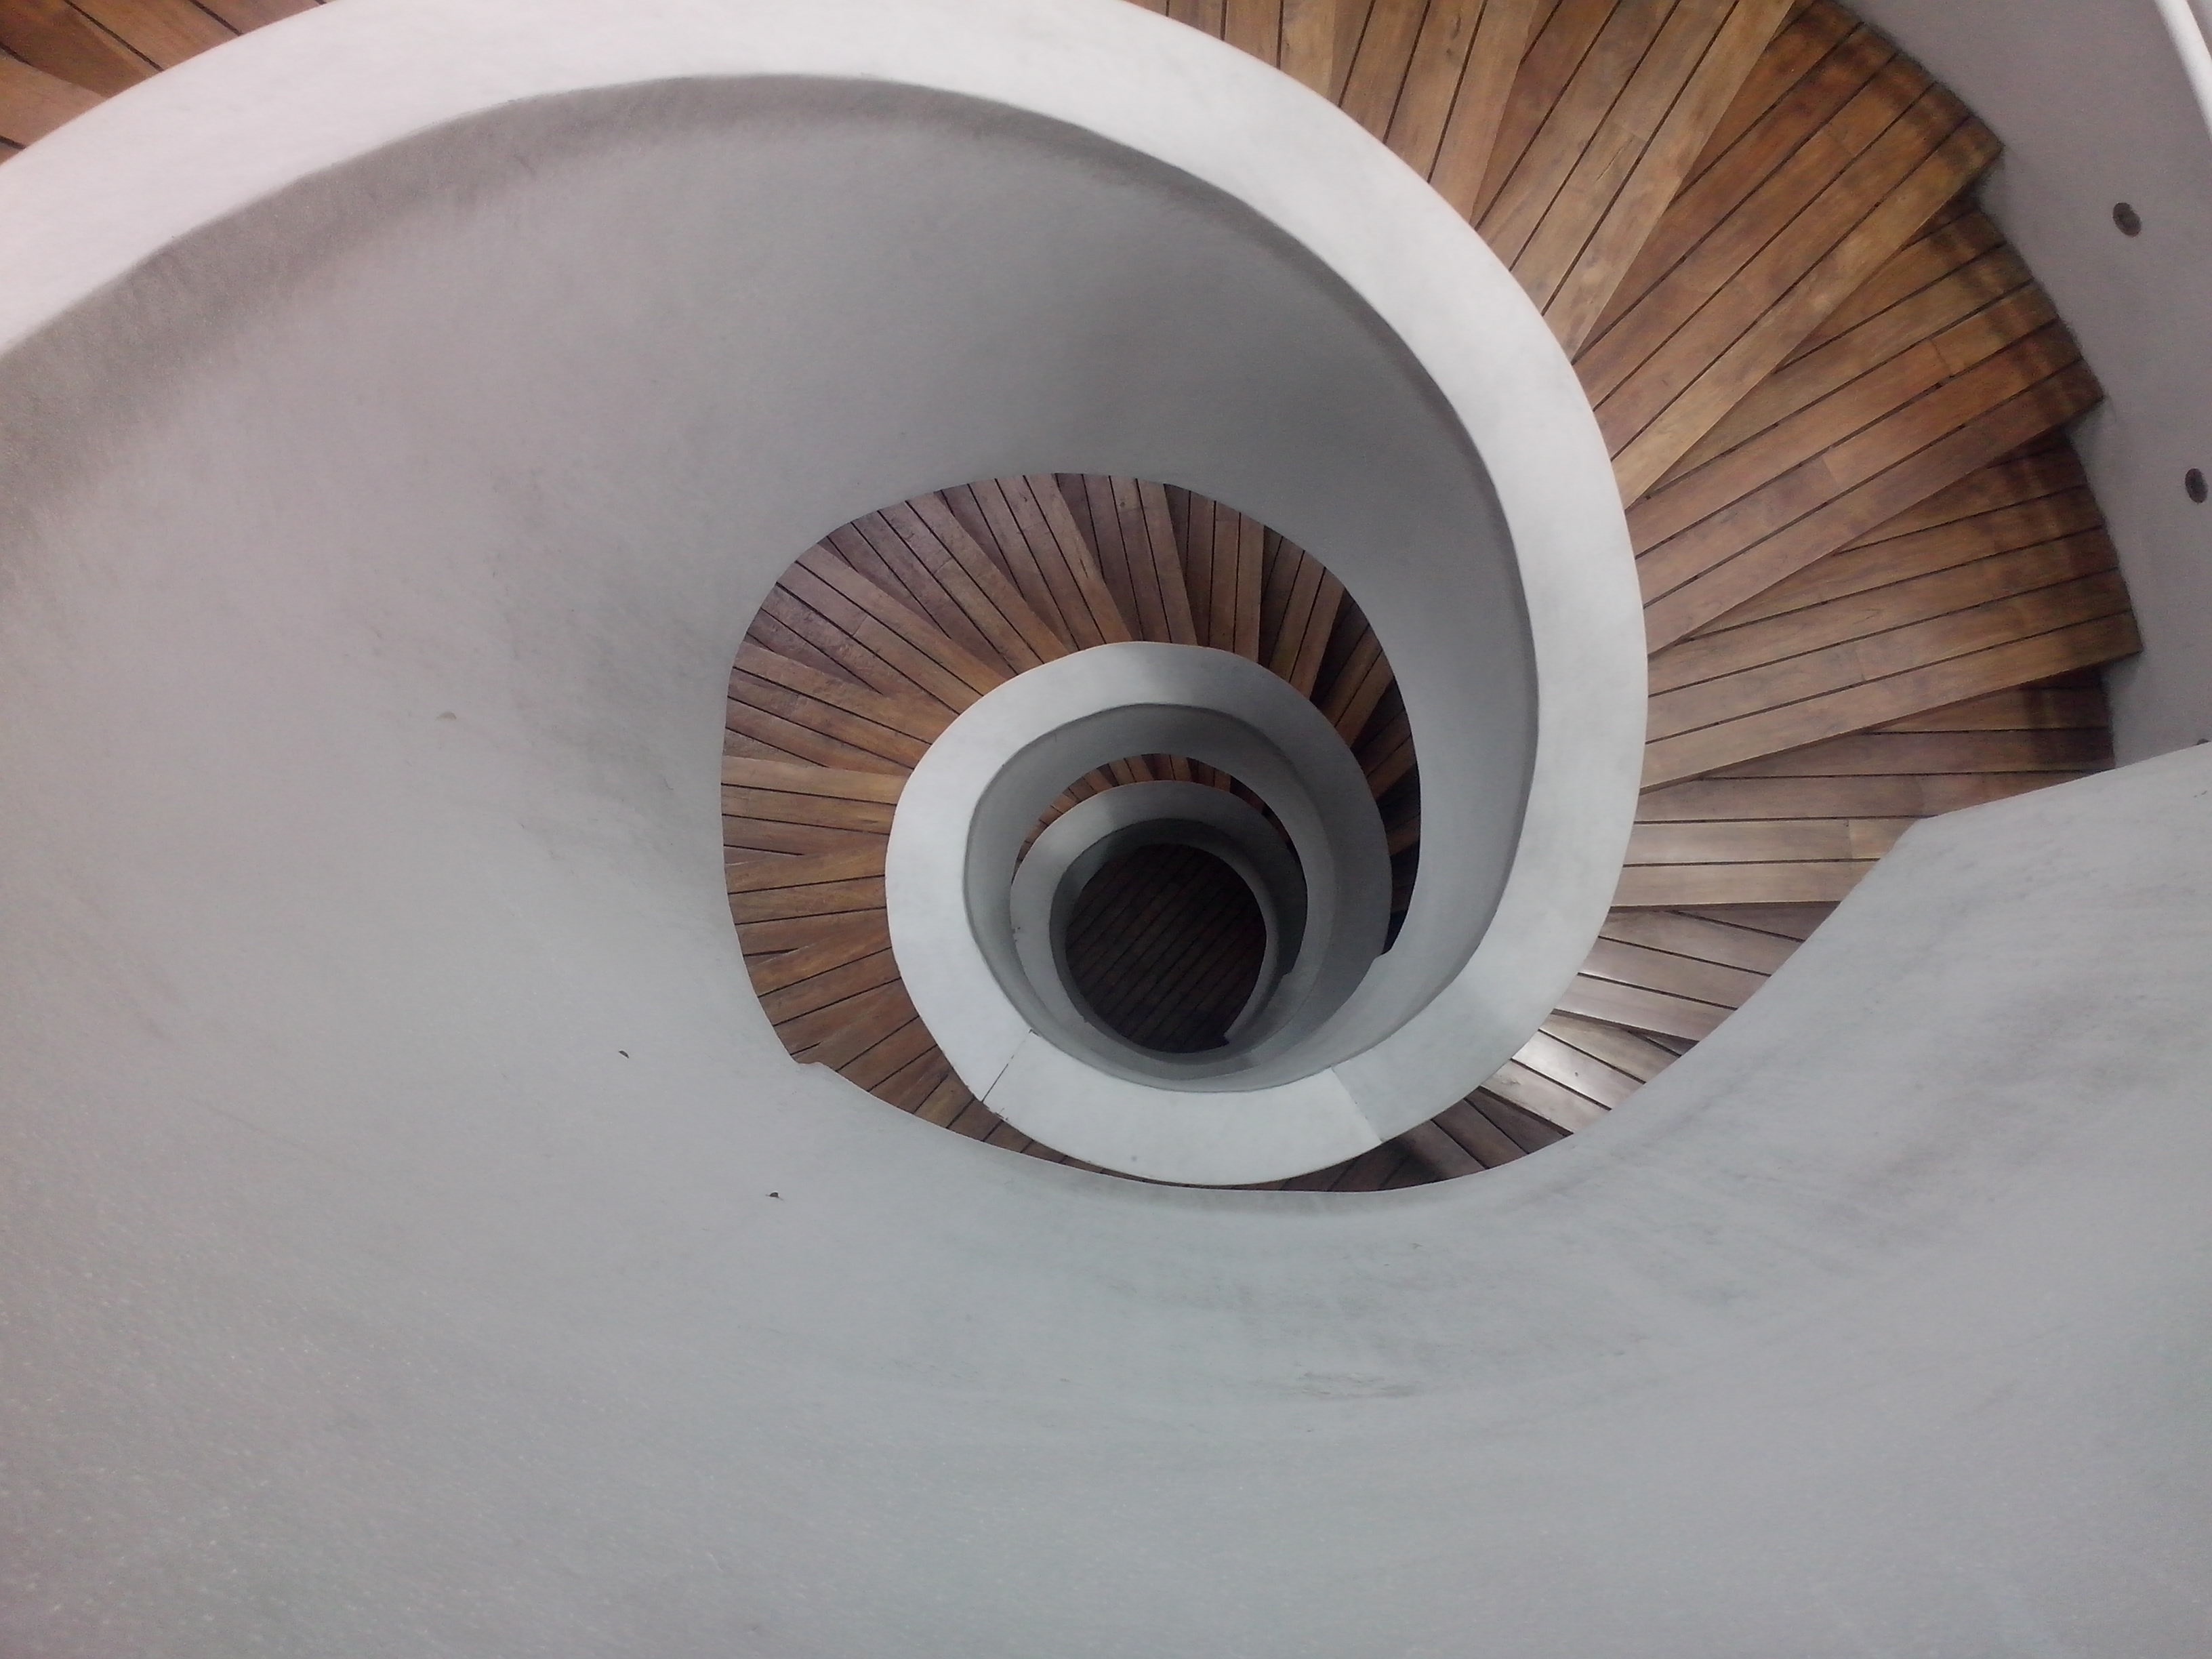
wood, wheel, spiral, circle, product, eye